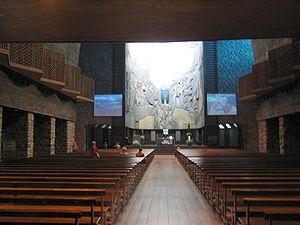
Le sanctuaire de Notre Dame d'Arantzazu est un sanctuaire marial situé dans la municipalité d'Ognate au Guipuscoa, dans le Pays basque. On y vénère la Vierge d'Arantzazu, patronne de cette province.